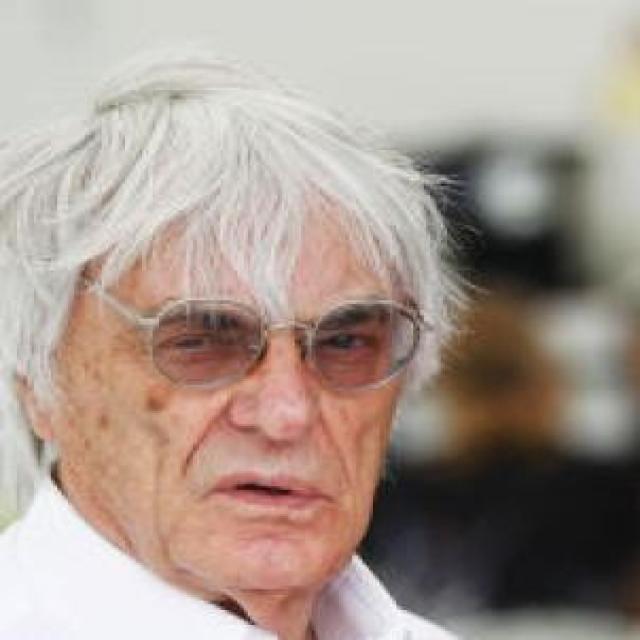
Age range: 65+